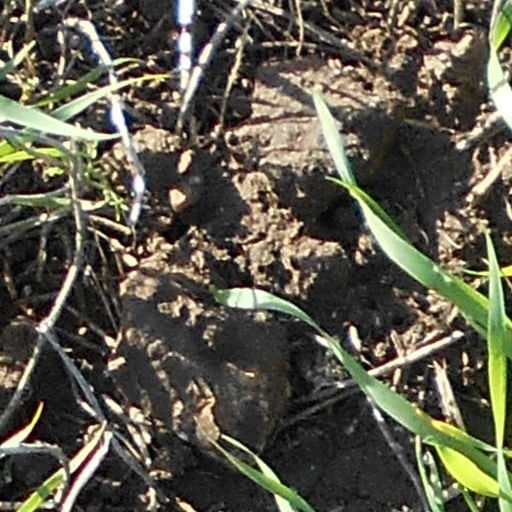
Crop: wheat